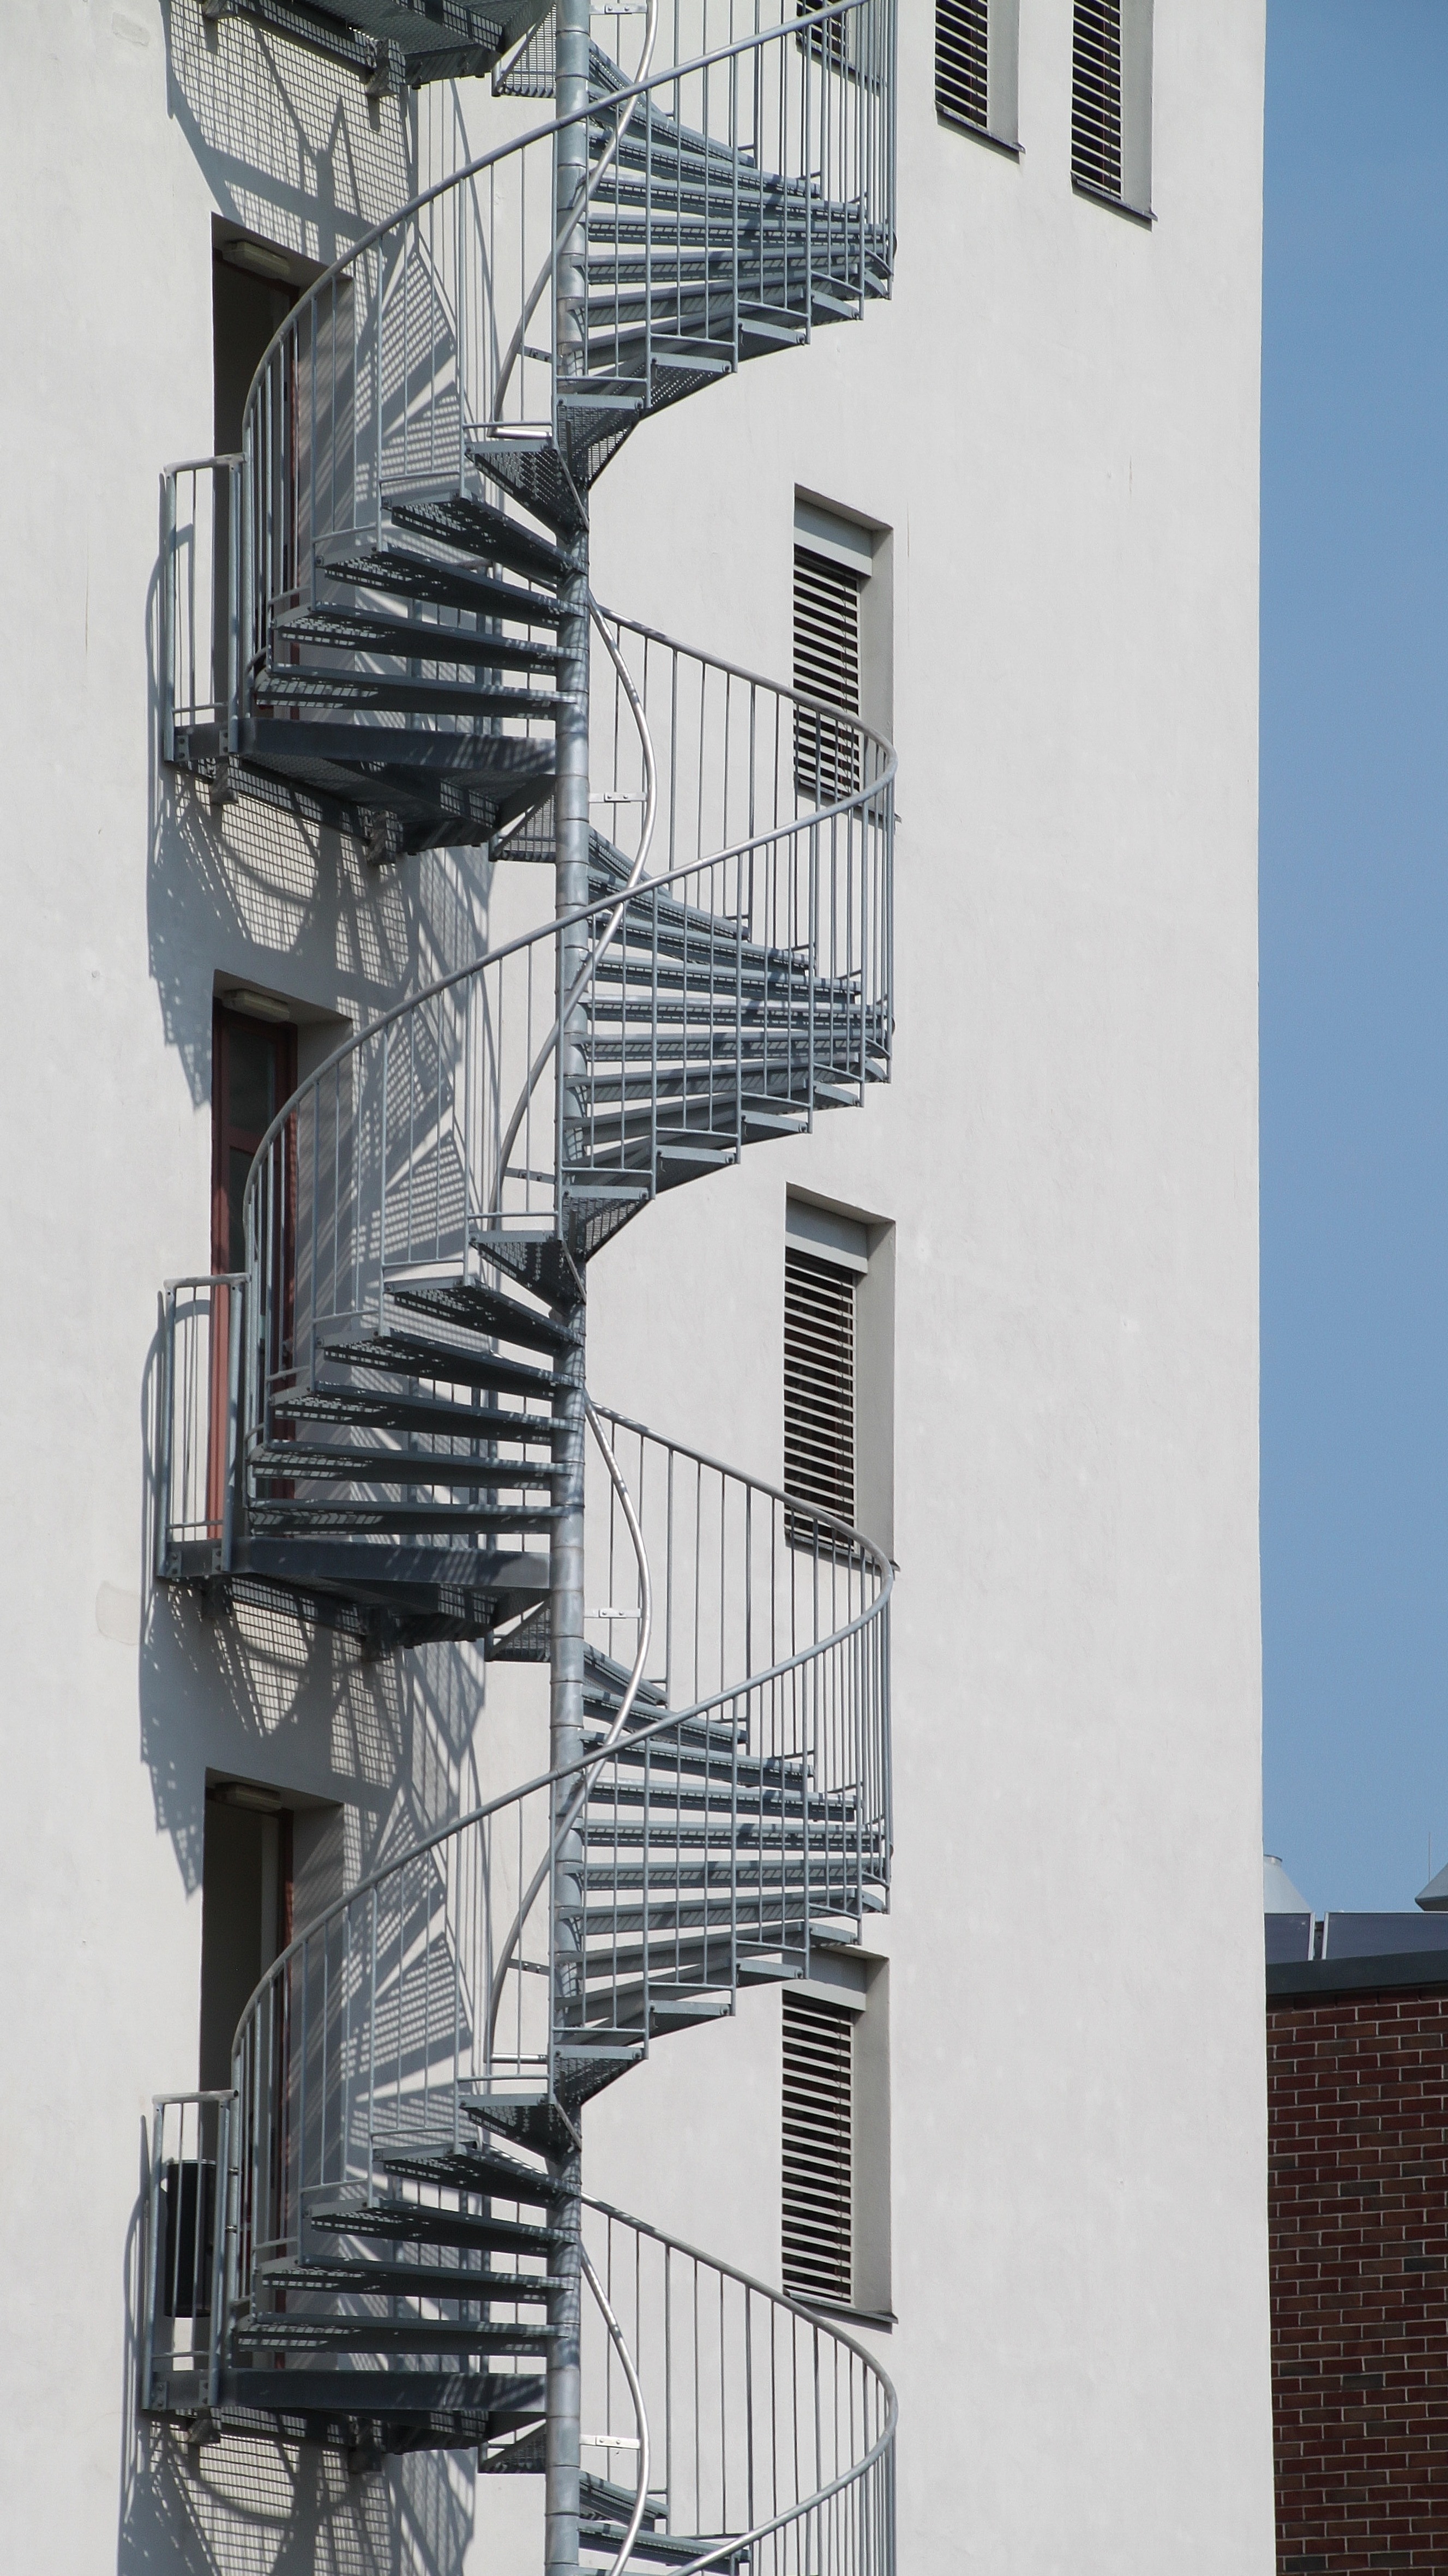
architecture, window, building, home, skyscraper, wall, staircase, high, tower, facade, tower block, spiral staircase, art, snail, sketch, drawing, stairs, rise, gradually, about, external staircase, metal stairs